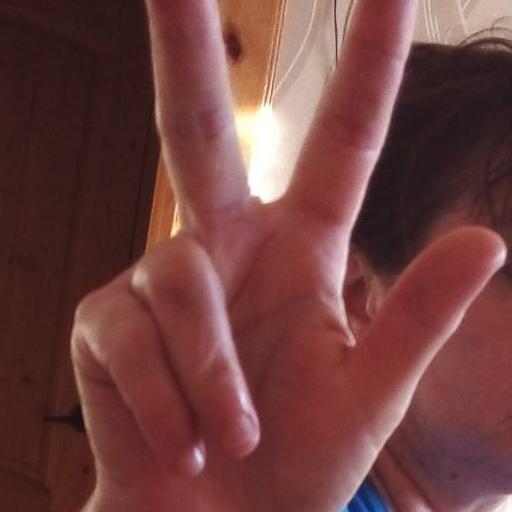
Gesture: three2